Albany City Hall

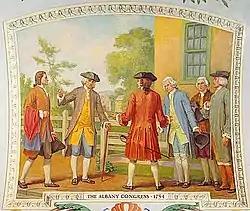
A painting shows men standing outside a yellow building; the men are dressed in revolutionary clothing with tri-pointed hats and powdered wigs.

Albany's original city hall, the "Stadt Huys", may have been built as early as 1635. Evidence from the journals of Wouter van Twiller, Director of New Netherland from 1633 to 1638, suggests that at least some type of punitory building was built on the site during his term. George Howell and Jonathan Tenney, in their book "Bi-centennial History of Albany", cite reports from 1646 describing the building as a substantial (at least for its time) three-story structure, with the lower floor built of stone and used as a jail. By contrast, another Albany historian, Cuyler Reynolds, writes that the "Stadt Huys" was not built until 1673. Both historians agree that it stood at the northeast corner of today's Hudson Avenue and Broadway, the current site of the SUNY System Administration Building. The "Stadt Huys" officially became city hall when the "Dongan Charter" incorporated Albany as a city in 1686. A 1695 engraved map of Albany depicts the "Stadt Huys" at that location.